Chickamauga Cherokee

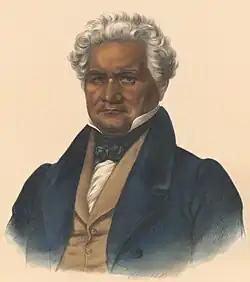
The Ridge (Ganundalegi), formerly known as Pathkiller (Nunnehidihi), in an illustration from "History of the Indian Tribes of North America"

For a decade or more after the end of hostilities, the northern section of the Upper Towns had its own council and acknowledged the chief of the Overhill Towns as its leader. They moved south after ceding their land to the United States.